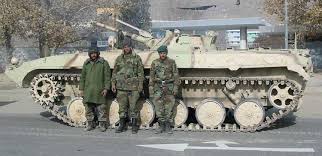
Label: BMP-1